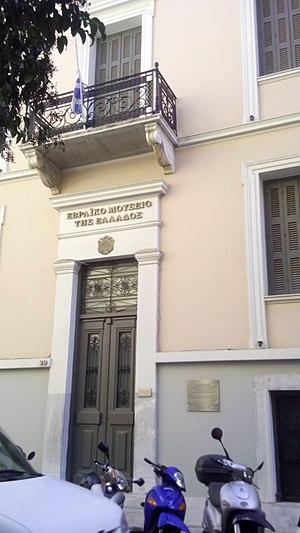
Le musée juif de Grèce est situé à Athènes. Le musée décrit l'histoire et la culture des juifs de Grèce.